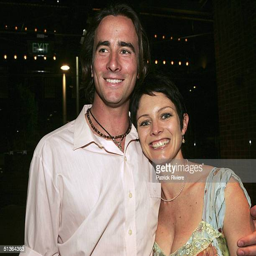
person and visual artist attend the opening night